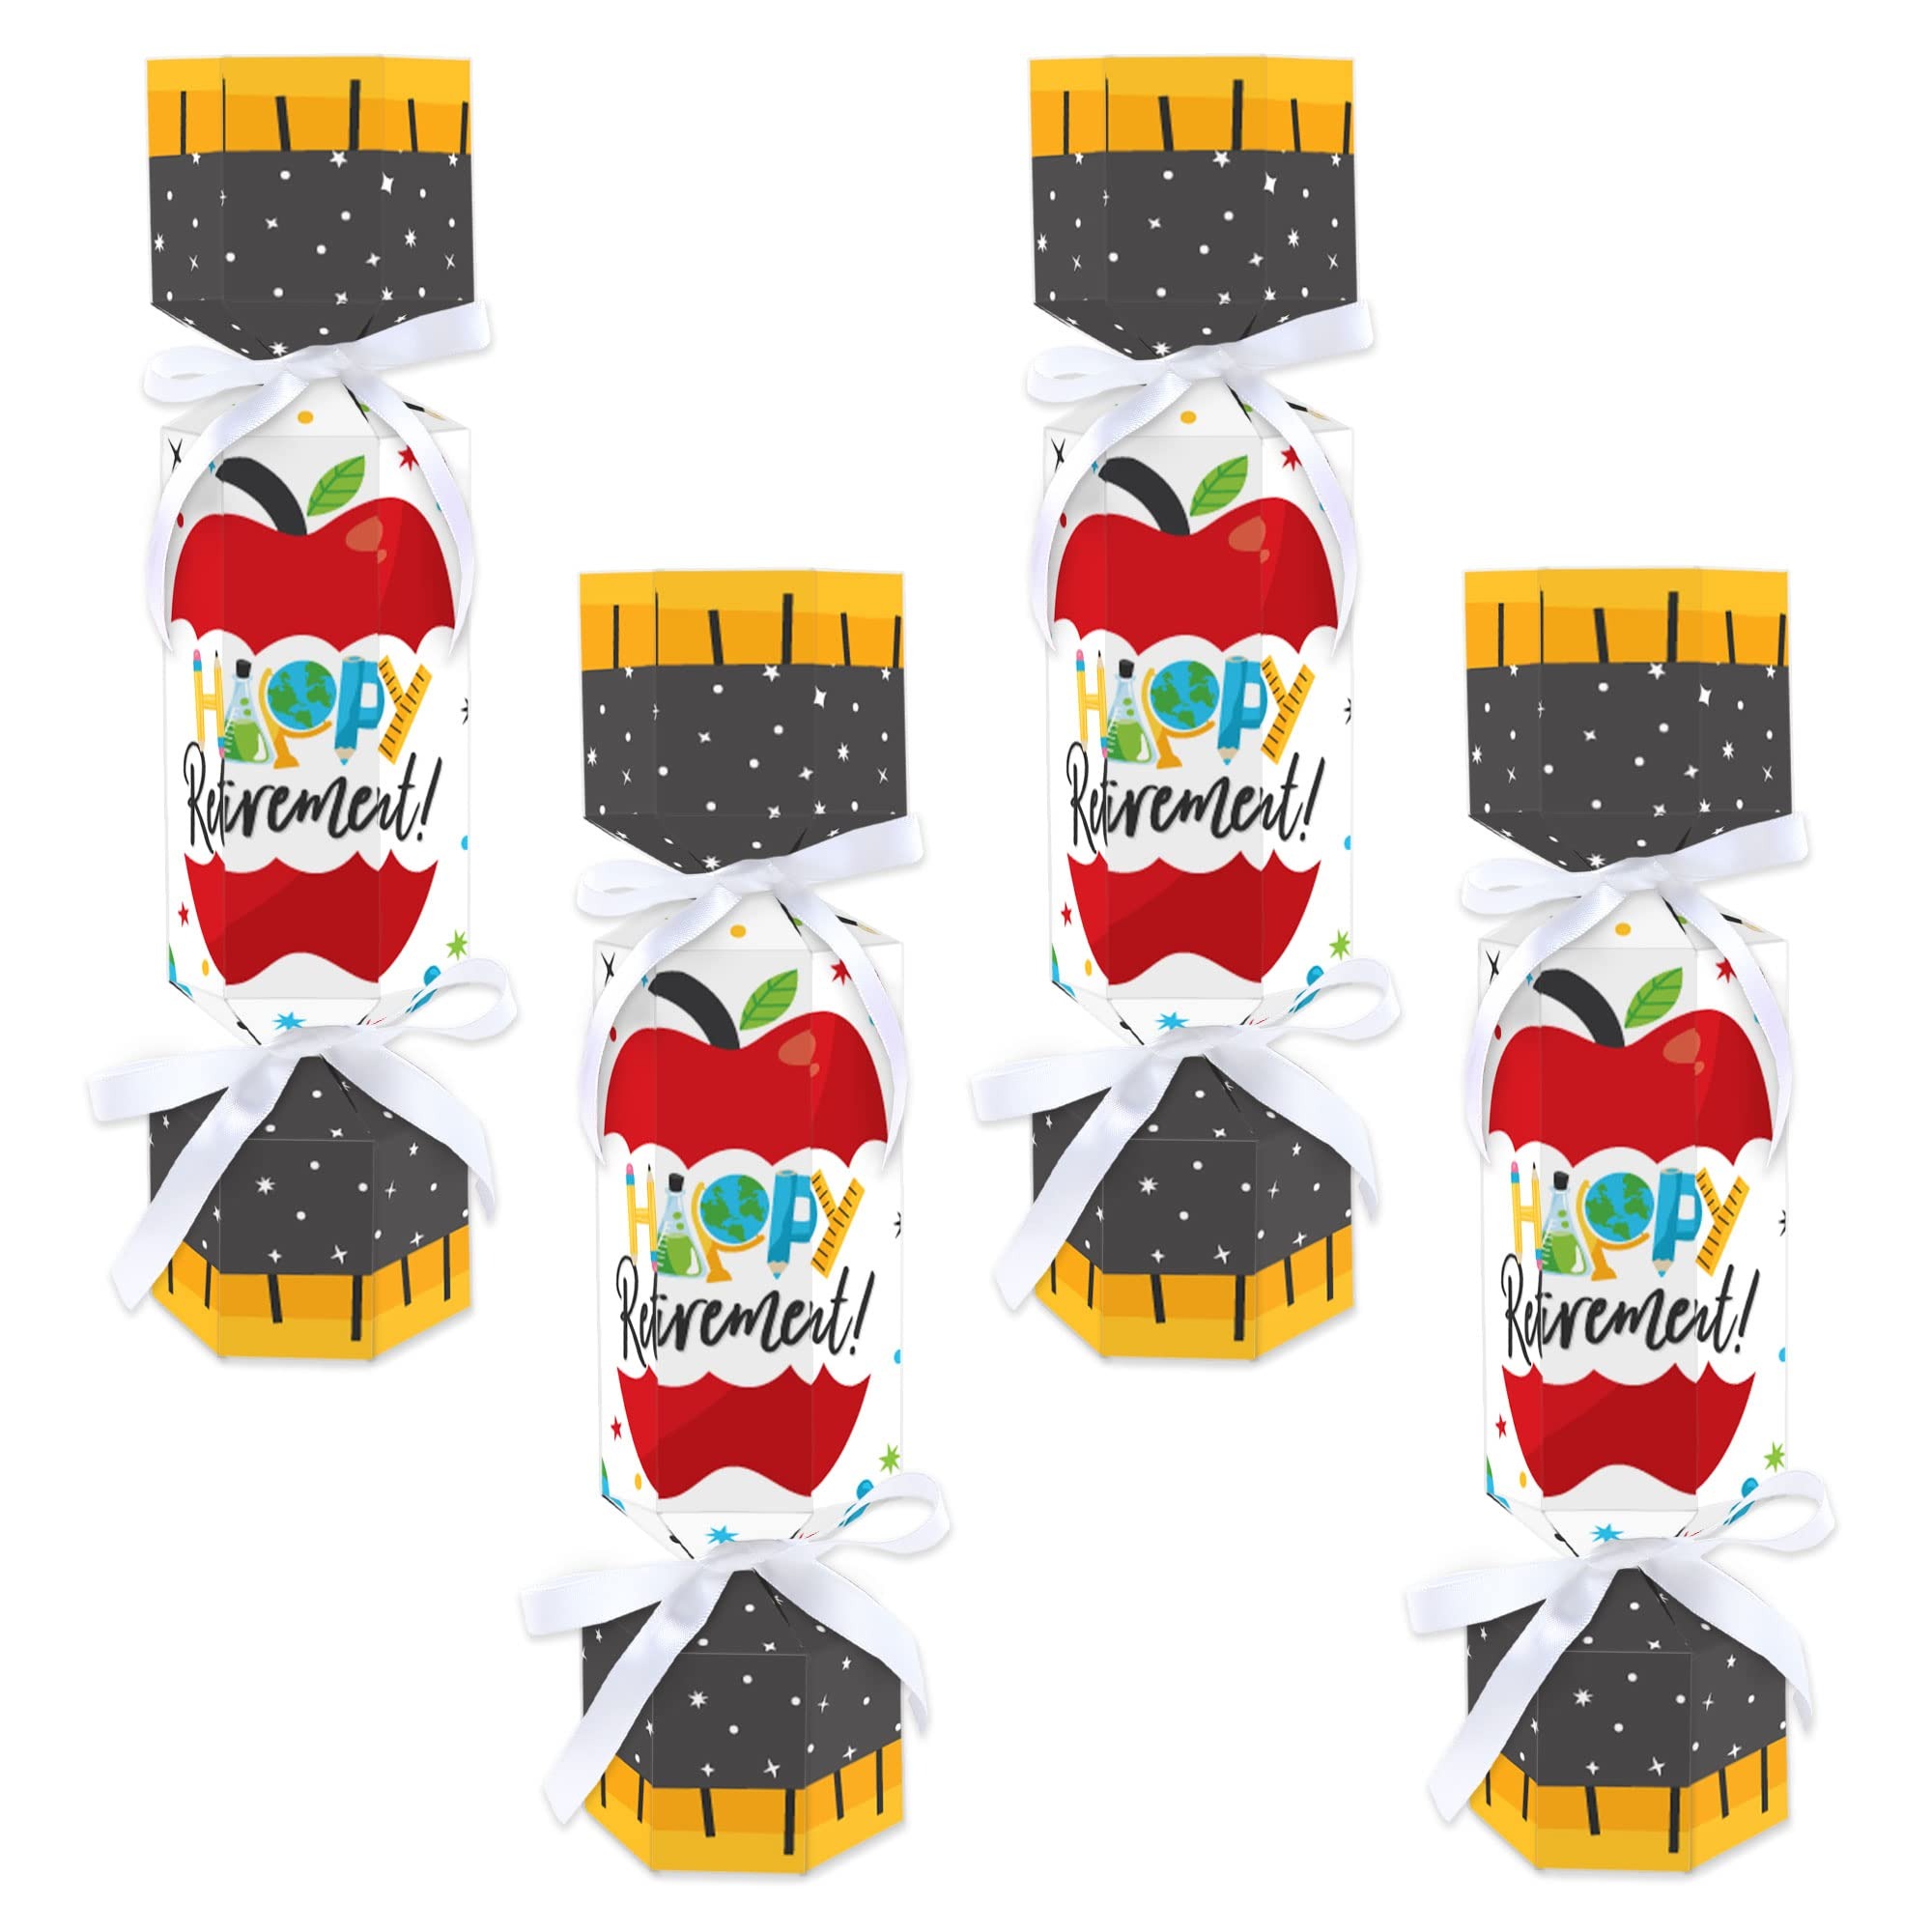
Item Name: Big Dot of Happiness Teacher Retirement - No Snap Happy Retirement Party Table Favors - DIY Cracker Boxes - Set of 12
Bullet Point 1: Teacher Retirement Cracker Boxes includes 12 DIY party favor boxes and coordinating satin ribbon. No-snap crackers are a unique favor box that will make your Happy Retirement Party unforgettable!
Bullet Point 2: Decorative Table Favors: Non-snap Teacher Retirement party crackers are a playful and whimsical addition to your celebration. These fill-your-own decorative boxes are perfect for fun-sized candies, tiny trinkets, and small party favors.
Bullet Point 3: Easy Assembly: To assemble, begin by creasing along the scored line to create the hexagonal shape. Tightly tie a ribbon around the bottom diamond cutout section, and then fill your own goodies inside! To close, secure a ribbon around the top section.
Bullet Point 4: High-Quality Supply: Teacher Retirement crackers are professionally printed double-sided on heavy-duty cardstock paper with a photo-like shine. When assembled, Teacher Retirement party crackers measure 2.25” wide by 9” tall. Cracker favor boxes will arrive flat with some assembly required. Candy not included.
Bullet Point 5: Made In The USA: Teacher Retirement DIY cracker boxes are designed and manufactured at our Wisconsin facility using materials that are Made in the USA.
Product Description: Make gifting goodies fun and magical when you use the Teacher Retirement cracker boxes at your Happy Retirement Party. These candy-shaped DIY favor boxes come in a set of 12 and include coordinating satin ribbon. Perfect for holding small gifts, bite-sized treats, and party trinkets, Teacher Retirement party crackers measure 2.25” wide by 9.5” tall and will arrive flat with some assembly required. Begin by gently squeezing along the creased line to form the hexagonal shape. Then, tie a ribbon tightly around the bottom section of the cutout diamonds. Fill your box with goodies, and then finish off by tying a ribbon around the top section. Teacher Retirement DIY cracker boxes are professionally printed double-sided on heavy-duty cardstock paper with a photo-like shine. Playful and eye-catching, place Teacher Retirement crackers at your dinner table for a decorative flair, or give them to your guests as take-home party favors! Delight your guests when you use the Teacher Retirement Cracker Boxes at your celebration.
Value: nan
Unit: None

Price: 15.99